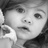
Emotion: neutral